USS Endicott

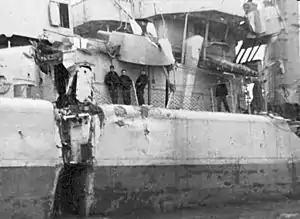
Sailors examine the damage to the "Endicott" following the Battle of La Ciotat.

She escorted a convoy to Oran in mid-April and then entered the Charleston Navy Yard for conversion to a high-speed minesweeper. Dispatched to the Pacific, she arrived in San Diego three days after the Japanese surrender.